Crail Ranch Buildings

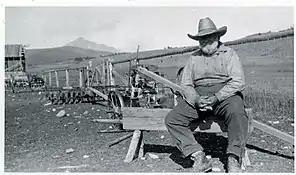
Frank Crail on his ranch about 1920 (Historic Crail Ranch Archives)

Beginning in 1902, Frank Crail and his family proved up their original 160 acre homestead and acquired five additional parcels, expanding their holdings to 960 contiguous acres. By 1910, they had completed a two-story, four-room cabin and added numerous barns and outbuildings on the property. The family raised horses, cattle and sheep and had a large hay-cutting operation for animal feed. Crail also experimented with a strain of winter wheat designed to grow in the high country of the American West. He called his wheat "Crail Fife," perhaps in reference to his family's origins in Crail in the East Neuk of Fife in Scotland. Crail marketed his wheat to growers in Montana and Colorado. Samples of Crail's wheat were entered by the State of Montana in the 1904 Louisiana Purchase Exposition in St Louis, and won prizes.